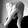
ASL letter: Q